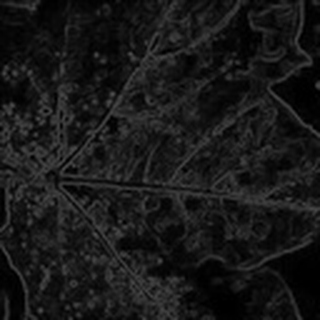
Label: cotton_aphids